Eran Neuman

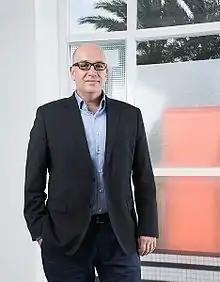

Eran Neuman (born 1968 in Petah Tikva) is an Israeli architect and architectural historian. Currently, he is the dean of the Yolanda and David Katz Faculty of the Arts, Tel Aviv University. Between 2010 and 2018, Neuman headed the Azrieli School of Architecture at TAU. He is the founder of the Azrieli Architectural Archive at the Tel Aviv Museum of Art and was a co-founder of the international research collaborative Open Source Architecture.